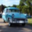
Label: automobile